Ignaz Semmelweis

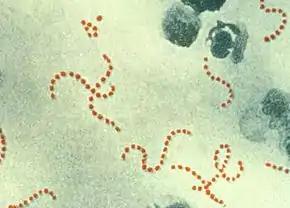
"Streptococcus pyogenes" (red-stained spheres) is responsible for most cases of severe puerperal fever. It is commonly found in the throat and nasopharynx of otherwise healthy carriers.

Toward the end of 1847, accounts of the work of Semmelweis (as well as the similar conclusions of Oliver Wendell Holmes Sr., working in the United States of America) began to spread around Europe. Semmelweis and his students wrote letters to the directors of several prominent maternity clinics describing their recent observations. Ferdinand von Hebra, the editor of a leading Austrian medical journal, announced Semmelweis's discovery in the December 1847 and April 1848 issues of the medical journal. Hebra claimed that Semmelweis's work had a practical significance comparable to that of Edward Jenner's introduction of cowpox inoculations to prevent smallpox.